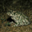
Label: frog